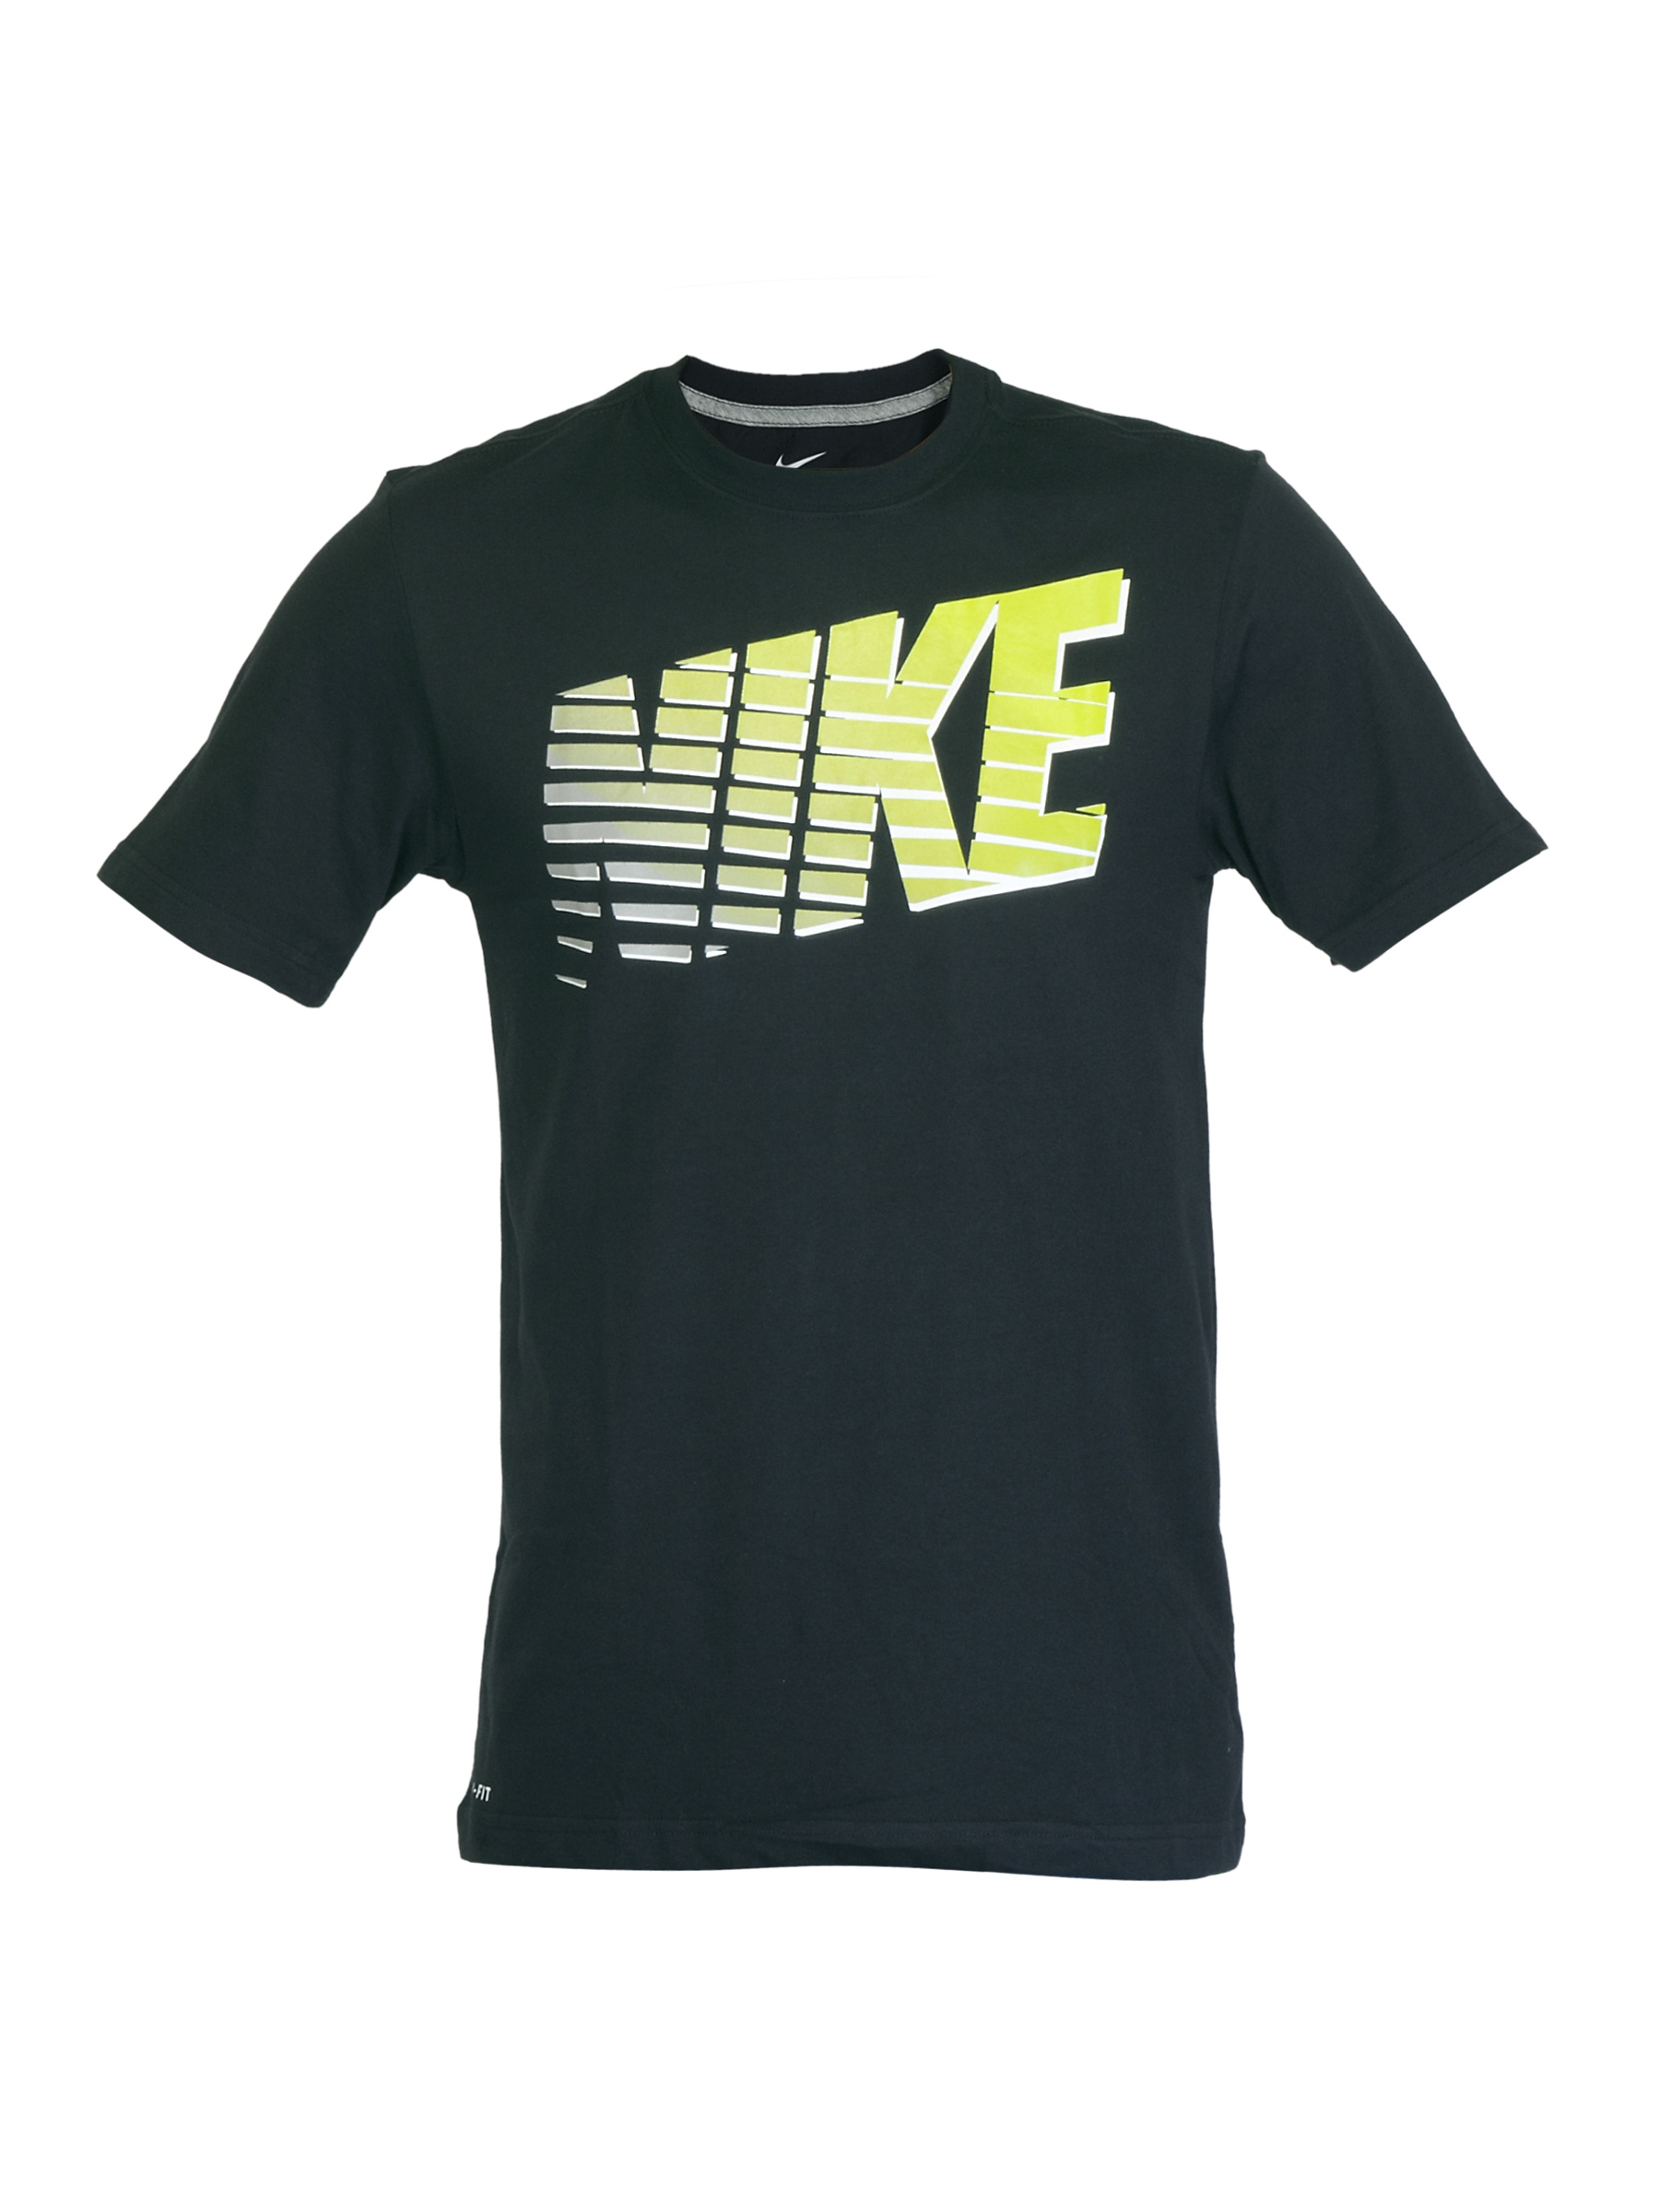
Nike Men Speed Black T-shirt
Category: Apparel / Topwear / Tshirts
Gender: Men
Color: Black
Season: Summer 2012
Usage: Casual